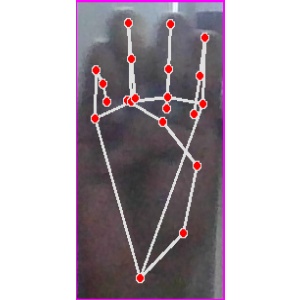
अक्षर: म